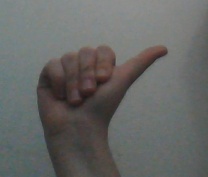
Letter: dhad